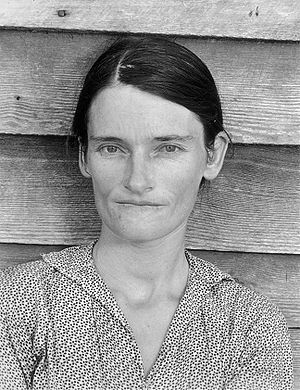
Walker Evans / Biografi
Evans' foto of Allie Mae Burroughs, et amerikansk symbol på depressionen
Walker Evans var en amerikansk fotograf, der mest er kendt for sit fotografiske arbejde for The Farm Security Administration under depressionen i USA.